South Eastern Freeway

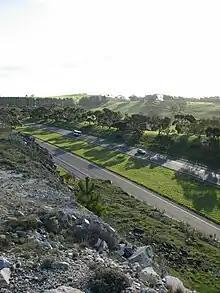
South Eastern Freeway from Mount Barker Summit

An additional exit was built at Monarto around 1999 to service an expanding commercial zone and the Monarto Zoo in the area. Another exit was announced in 2014 at Bald Hills Road, 4 km southeast of the Mount Barker interchange to service growing housing estates in southern Mount Barker and Nairne. Bardavcol started construction in May 2015, with the interchange including entry and exit ramps in both directions. The $27mil project was funded with $16mil by the Federal Government, $8mil by the Government of South Australia and $3mil from the Mount Barker District Council. The new interchange opened on 15 August 2016.